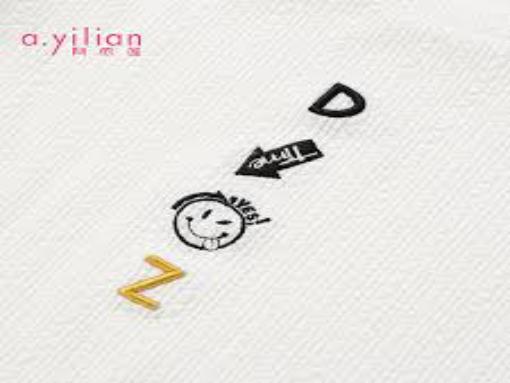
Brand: Ayilian
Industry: Clothes